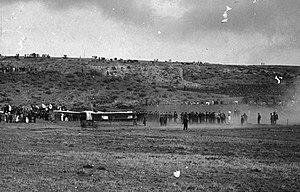
Léonce Garnier, né le 28 mars 1881 à Beaumont et mort en 1963 à Saint-Sébastien, est un ancien aviateur et pilote automobile ayant longtemps habité la province du Guipuscoa pour y tenir commerce.